Hydropower dams in Myanmar

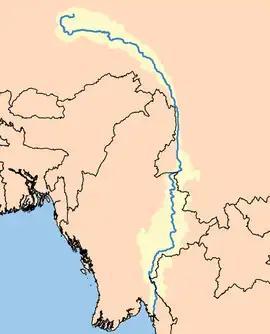
Salween River and watershed

Seven dams have been proposed for the Salween River. The largest of these hydro power projects is the Tasang Dam on the Salween River, which is to be integrated into the Asian Development Bank's Greater Mekong Sub-region Power Grid. A groundbreaking ceremony for the Tasang Dam was held in March 2007, and China Gezhouba Group Co. (CGGC) started preliminary construction shortly after. China's involvement in the damming of the Salween River is not limited to the Tasang project.